Galveston Bay Area

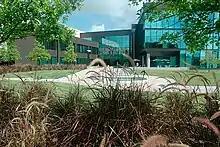
University of Houston–Clear Lake

The Bay Area contains several institutions of higher education. The largest is the University of Houston–Clear Lake (UHCL) located adjacent to Clear Lake City. UHCL is separate and distinct from the University of Houston (UH), but it is part of the larger University of Houston System. The university offers a wide spectrum of programs including what it touts as the most complete biotechnology graduate programs in the state.